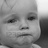
Emotion: sad